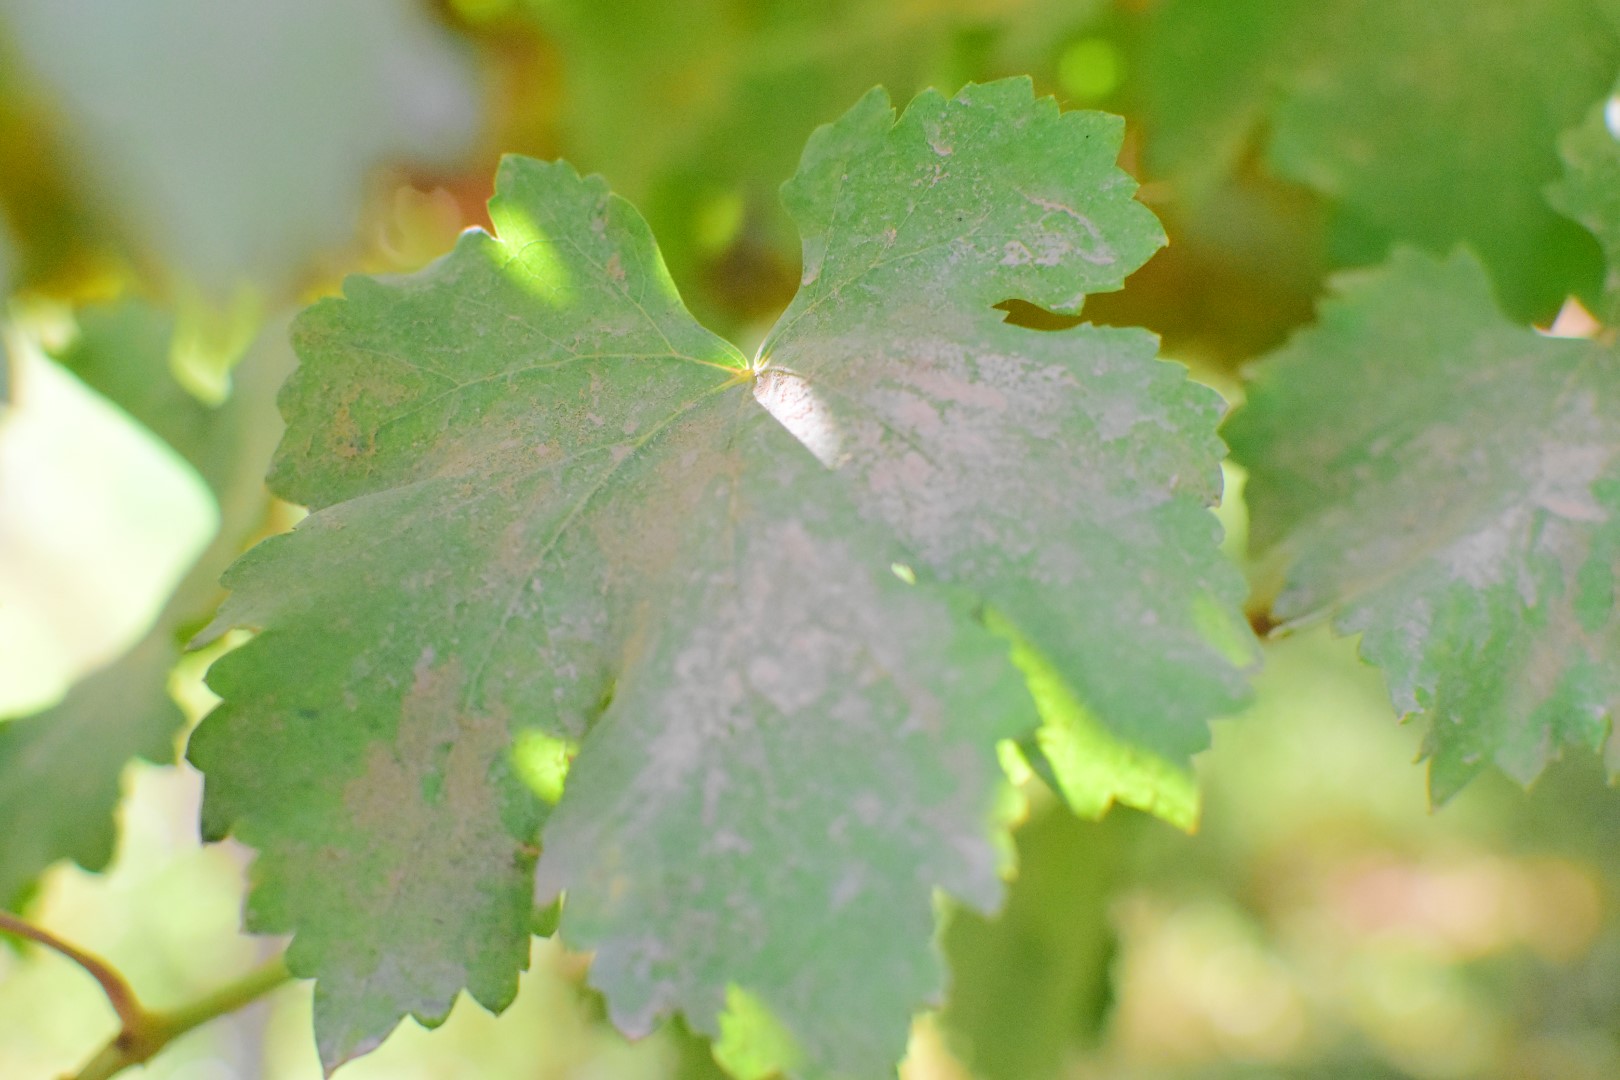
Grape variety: Deas Al-Annz